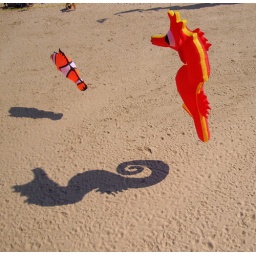
A sea horse and clown fish at the kite festival in Two Rivers, Wisconsin.